Eiskalt (song)

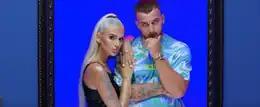
A scene from the music video portraying Loredana and Mozzik during the first scene

The accompanying music video was produced and shot by Fati.tv and premiered onto the official YouTube channel of Loredana on 18 March 2020, where it has since accumulated more than 48 million views.